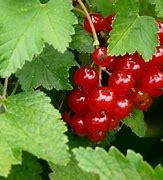
Label: redcurrant